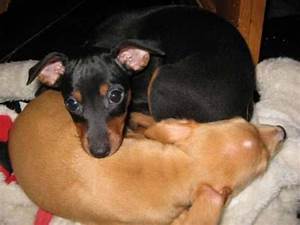
Label: cane